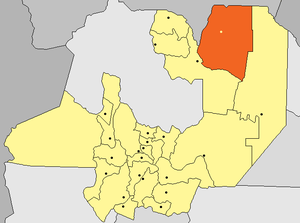
Tartagal est une ville de la province de Salta, en Argentine, et le chef-lieu du département de General José de San Martín.
General Ballivián est une localité du nord-ouest de l'Argentine, située dans le département de General José de San Martín de la province de Salta.